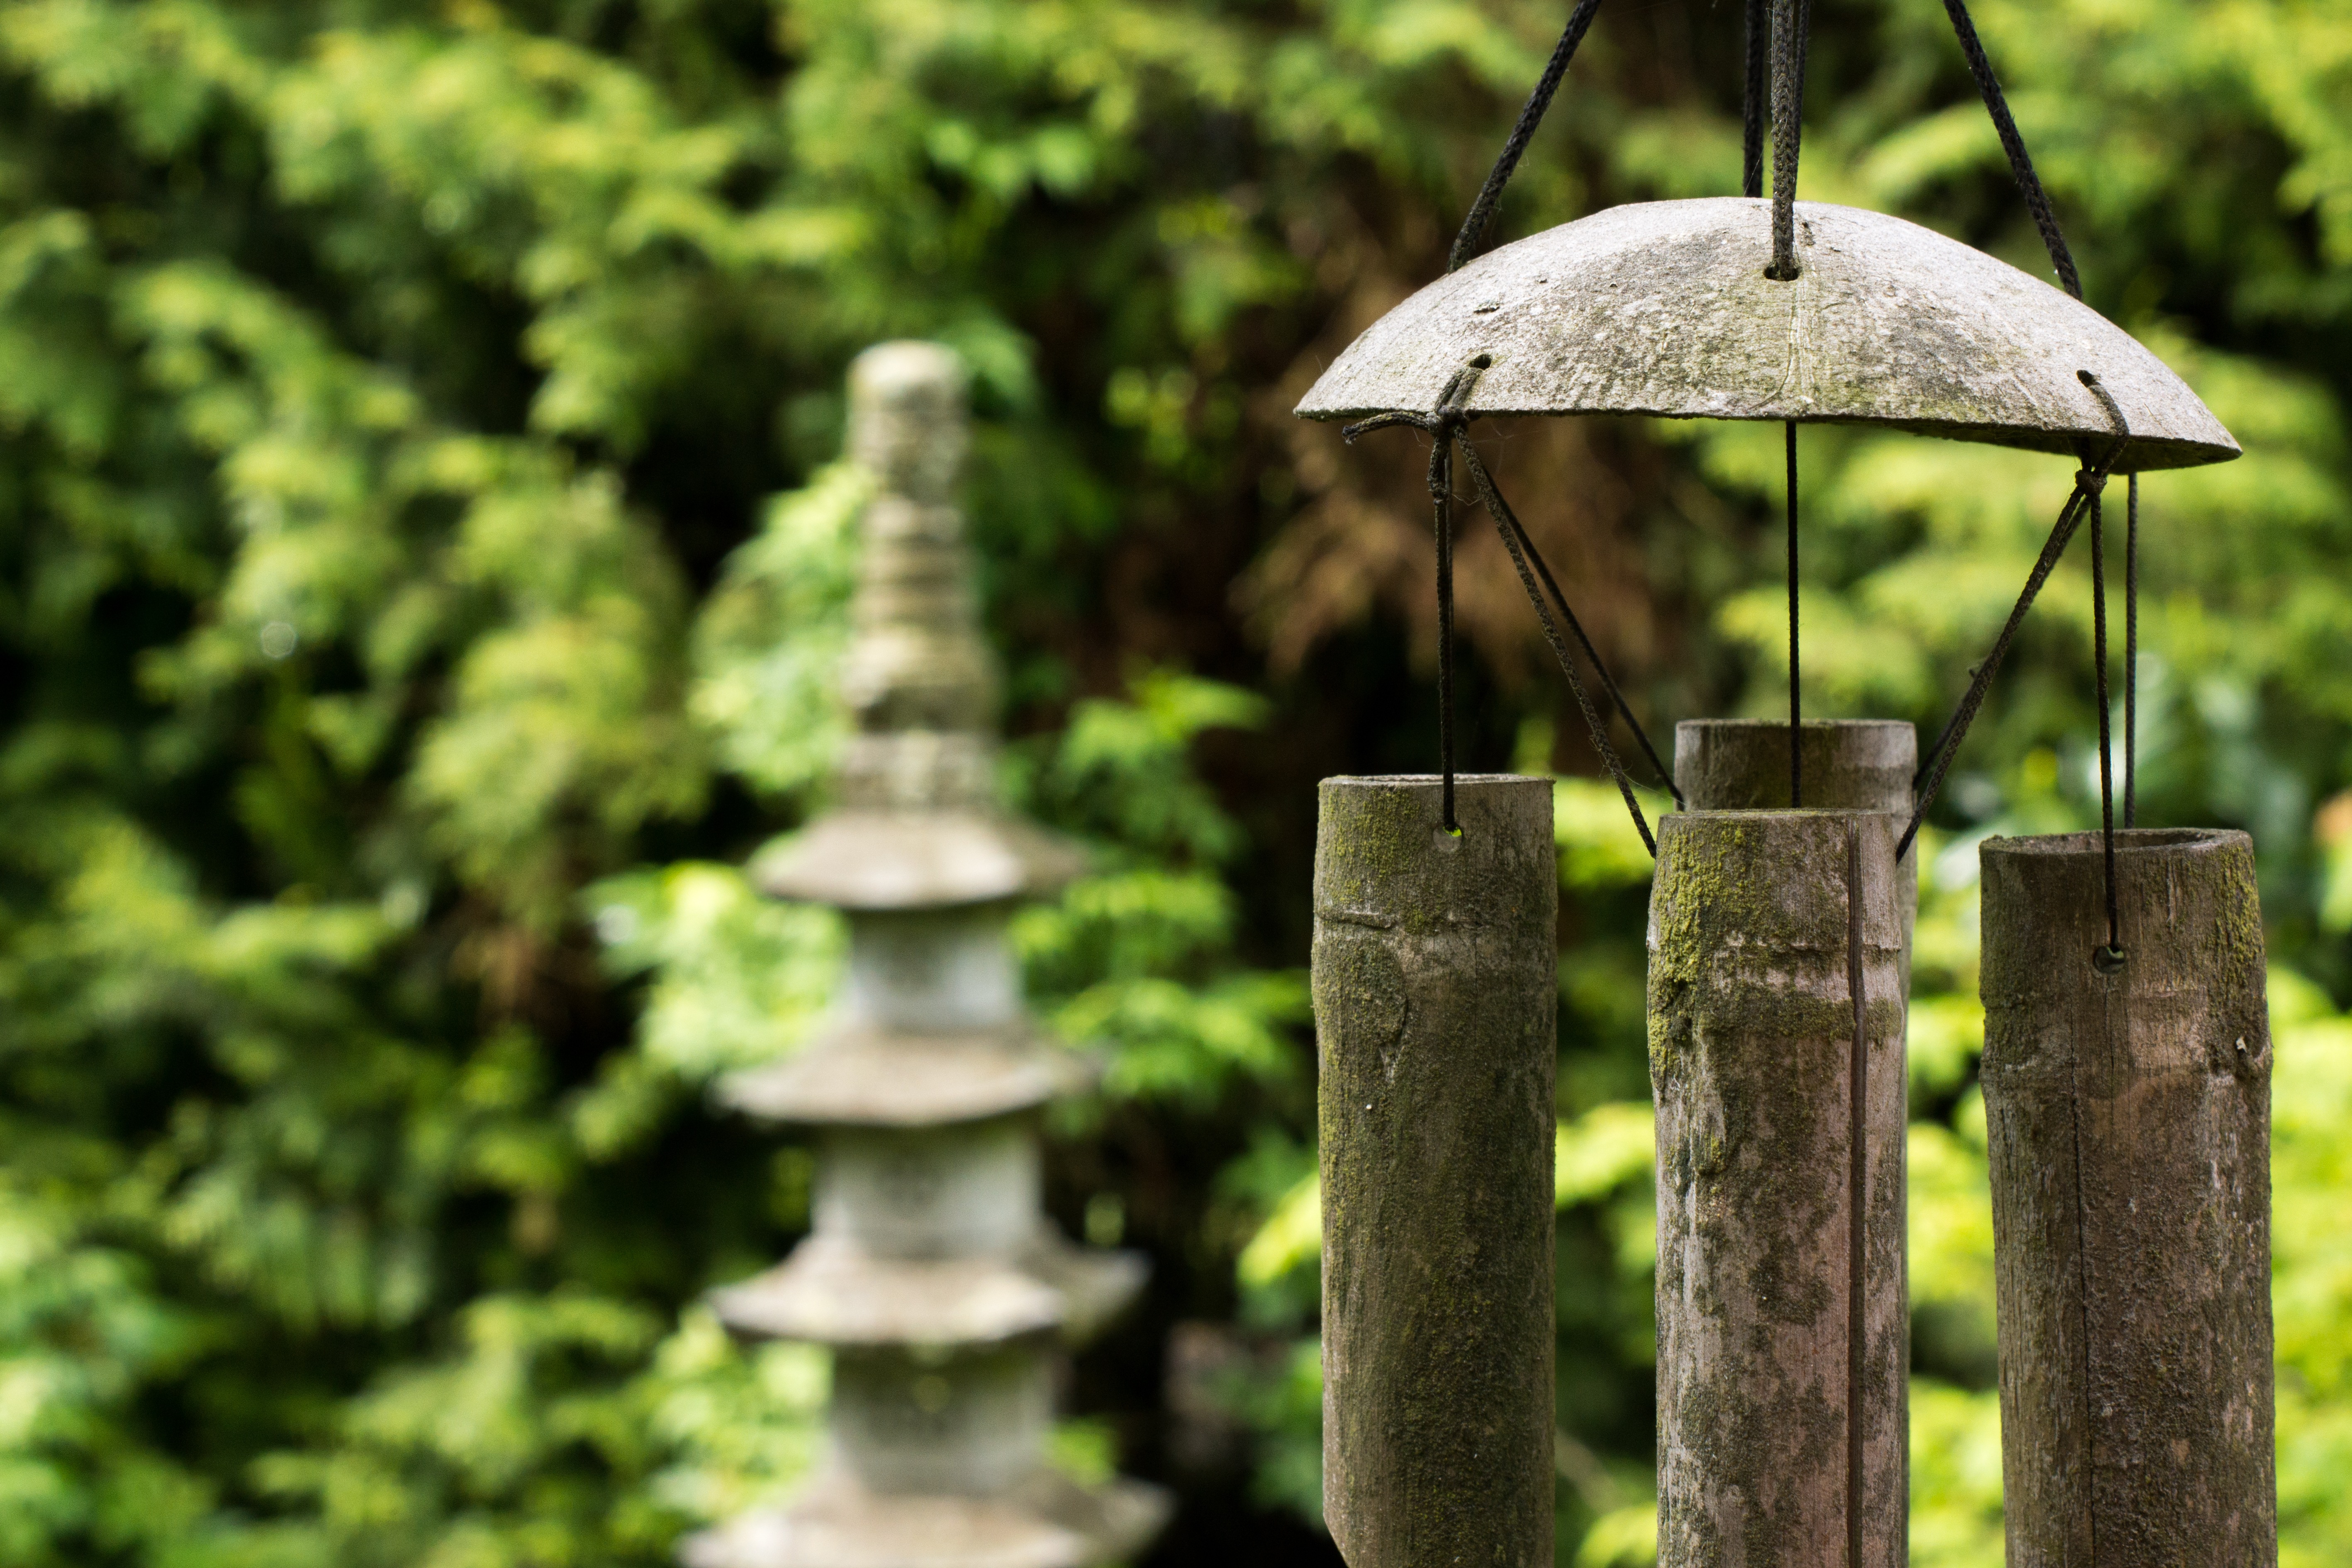
tree, nature, forest, leaf, flower, green, lantern, relax, botany, garden, lighting, japanese garden, relaxation, woodland, bamboo, bird feeder, windspiel, feng shui, stone lantern